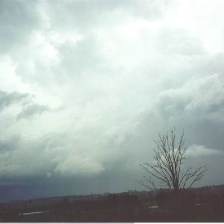
Cloud type: Stratus